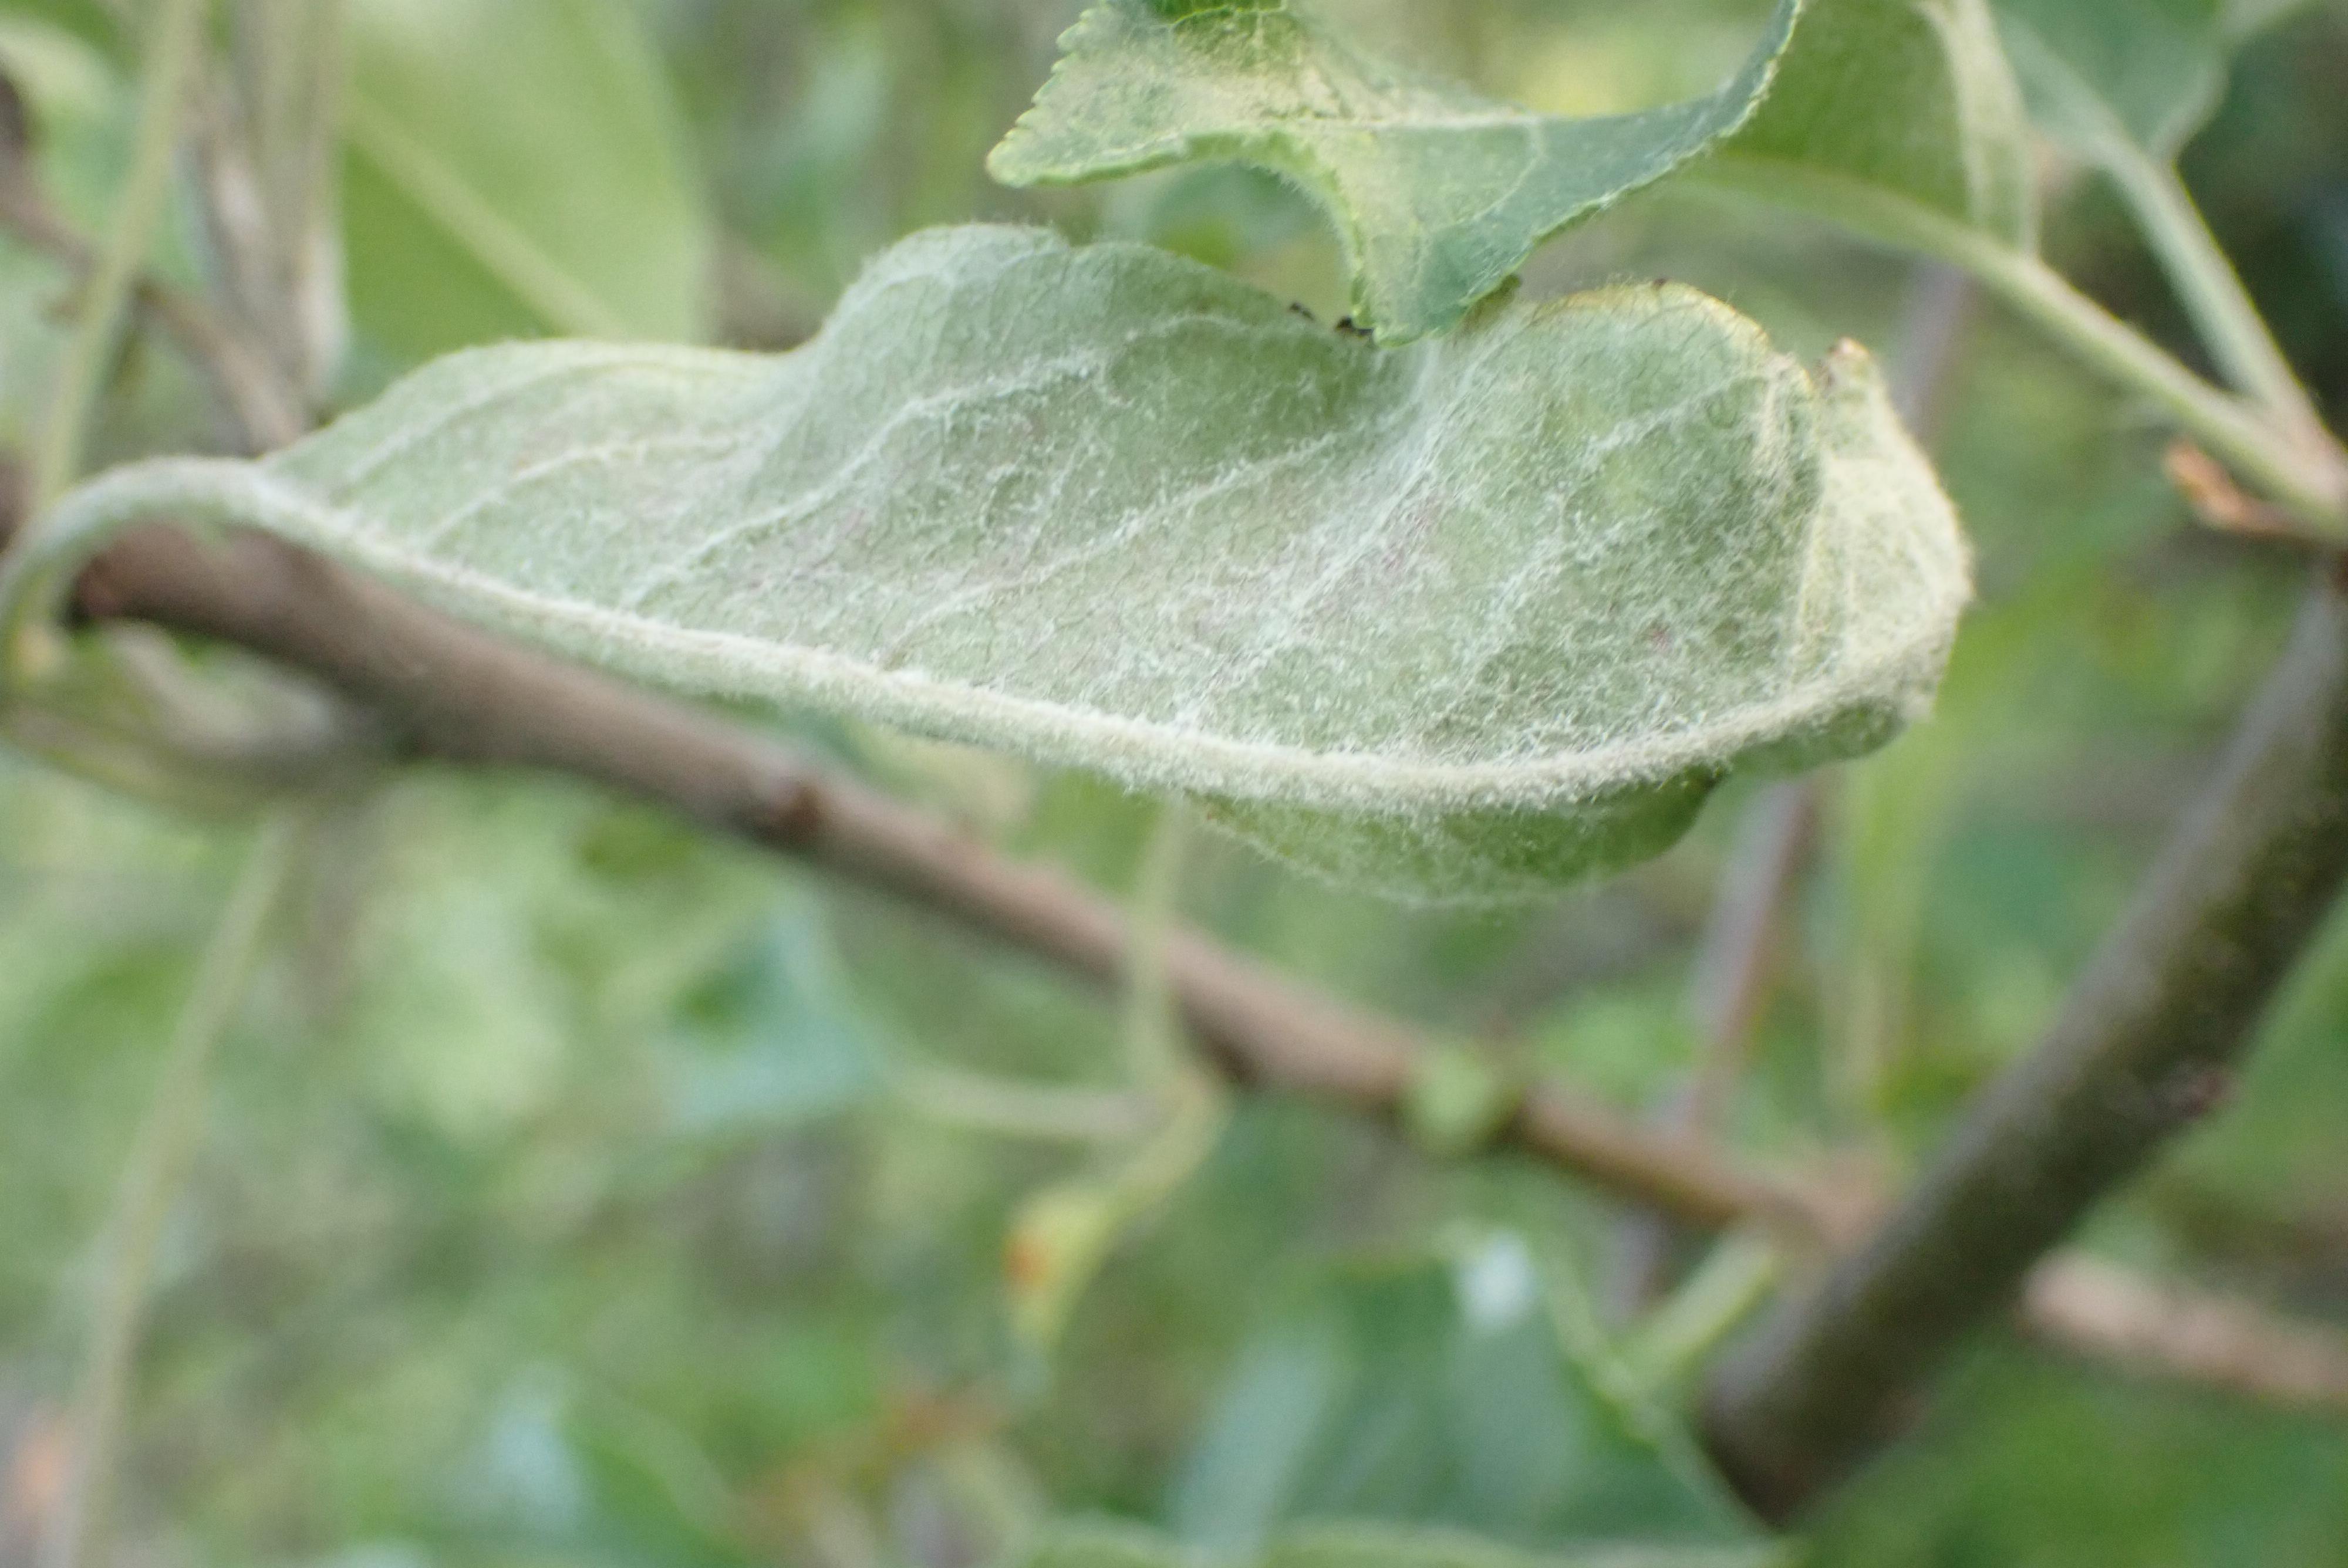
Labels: powdery_mildew